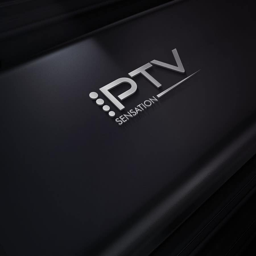
contest entry # for design .